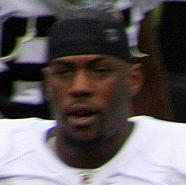
Age: 21